John Warner

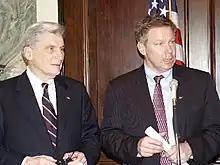
Warner with Congressman Tom Davis, 2003

Warner's "compromise" (approved by a Republican majority) authorized the President to establish permissible interrogation methods and to "interpret the meaning and application" of international Geneva Convention standards, so long as the coercion falls short of "serious" bodily or psychological injury. Warner maintained that the new law holds true to "core principles" that the U.S. provide fair trials and not be seen as undermining Geneva Conventions. The bill was signed into law on October 17, 2006, in Warner's presence.